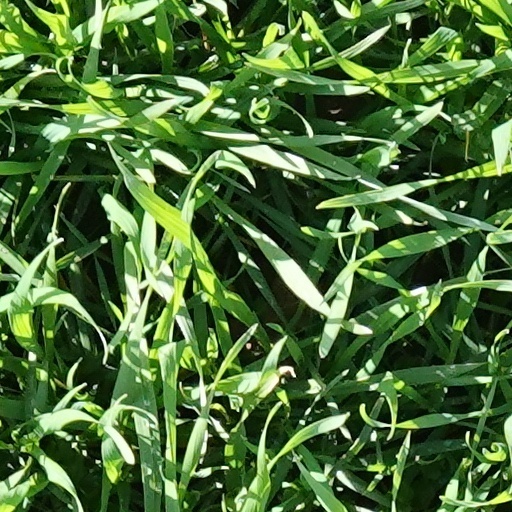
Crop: wheat